Elections in Jordan

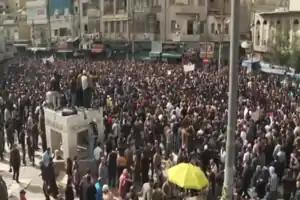
Economic protesters in Amman in 2012

Grievances brought on by two decades of political and social stagnation, and in some cases backsliding on reforms, emerged as part of the wider protests during the Arab Spring. Protests spread beyond traditional opposition groups to the usually loyal East Bank communities. Alongside protests caused by economic hardship, calls emerged for greater political reform and reforms of the state security sector, although the more extreme calls, such as for an overthrow of the monarchy, never obtained wide public support. Unrest led to King Abdullah II to frequently change government, with five prime ministers being in power over the two years subsequent to the beginning of the protests.